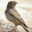
Label: bird